Ghetuputra Komola

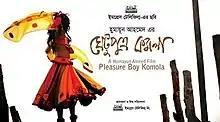
Theatrical release poster

Ghetuputra Komola ("Gheṭuputro Kômola", Pleasure Boy Komola) is a 2012 Bangladeshi musical film written and directed by Humayun Ahmed and produced by Impress Telefilm. The film is Ahmed's last film before his death. It received National Film Awards in nine categories, including Best Director, Story, and Screenplay for Ahmed. The film was selected as the Bangladeshi entry for the Best Foreign Language Oscar at the 85th Academy Awards, but it did not make the final shortlist.